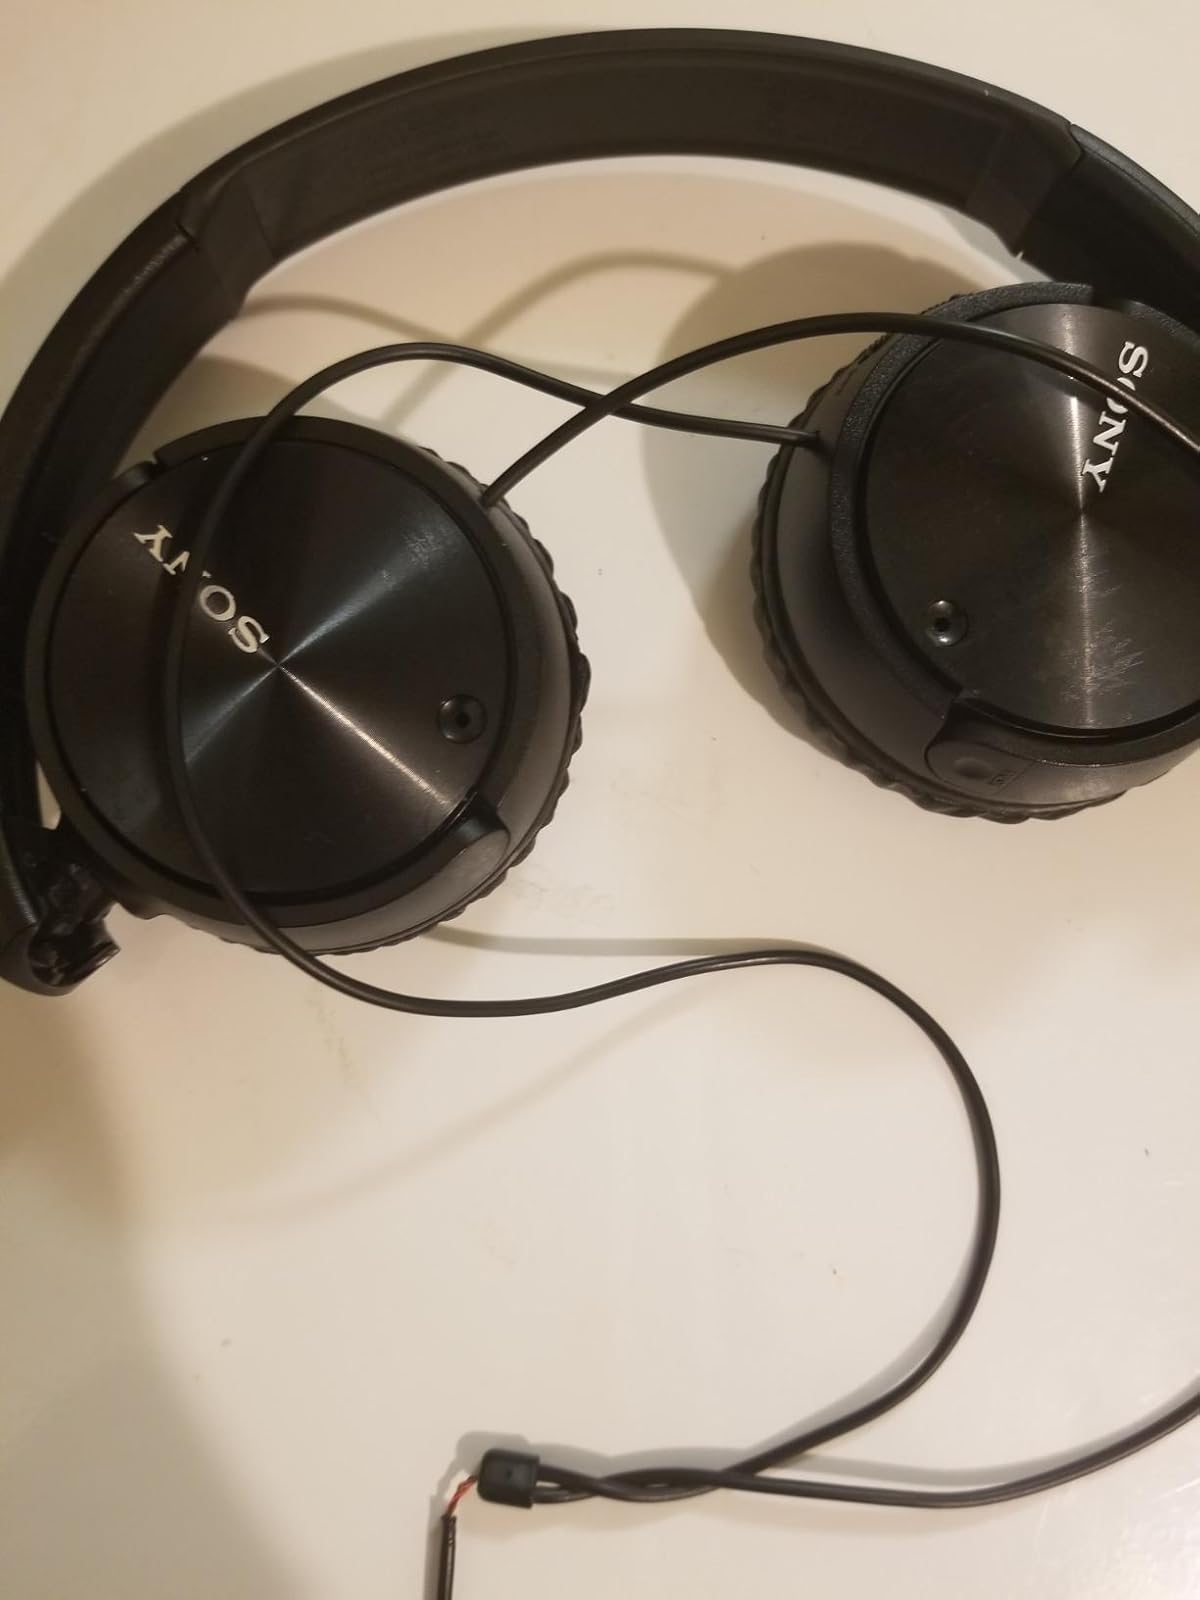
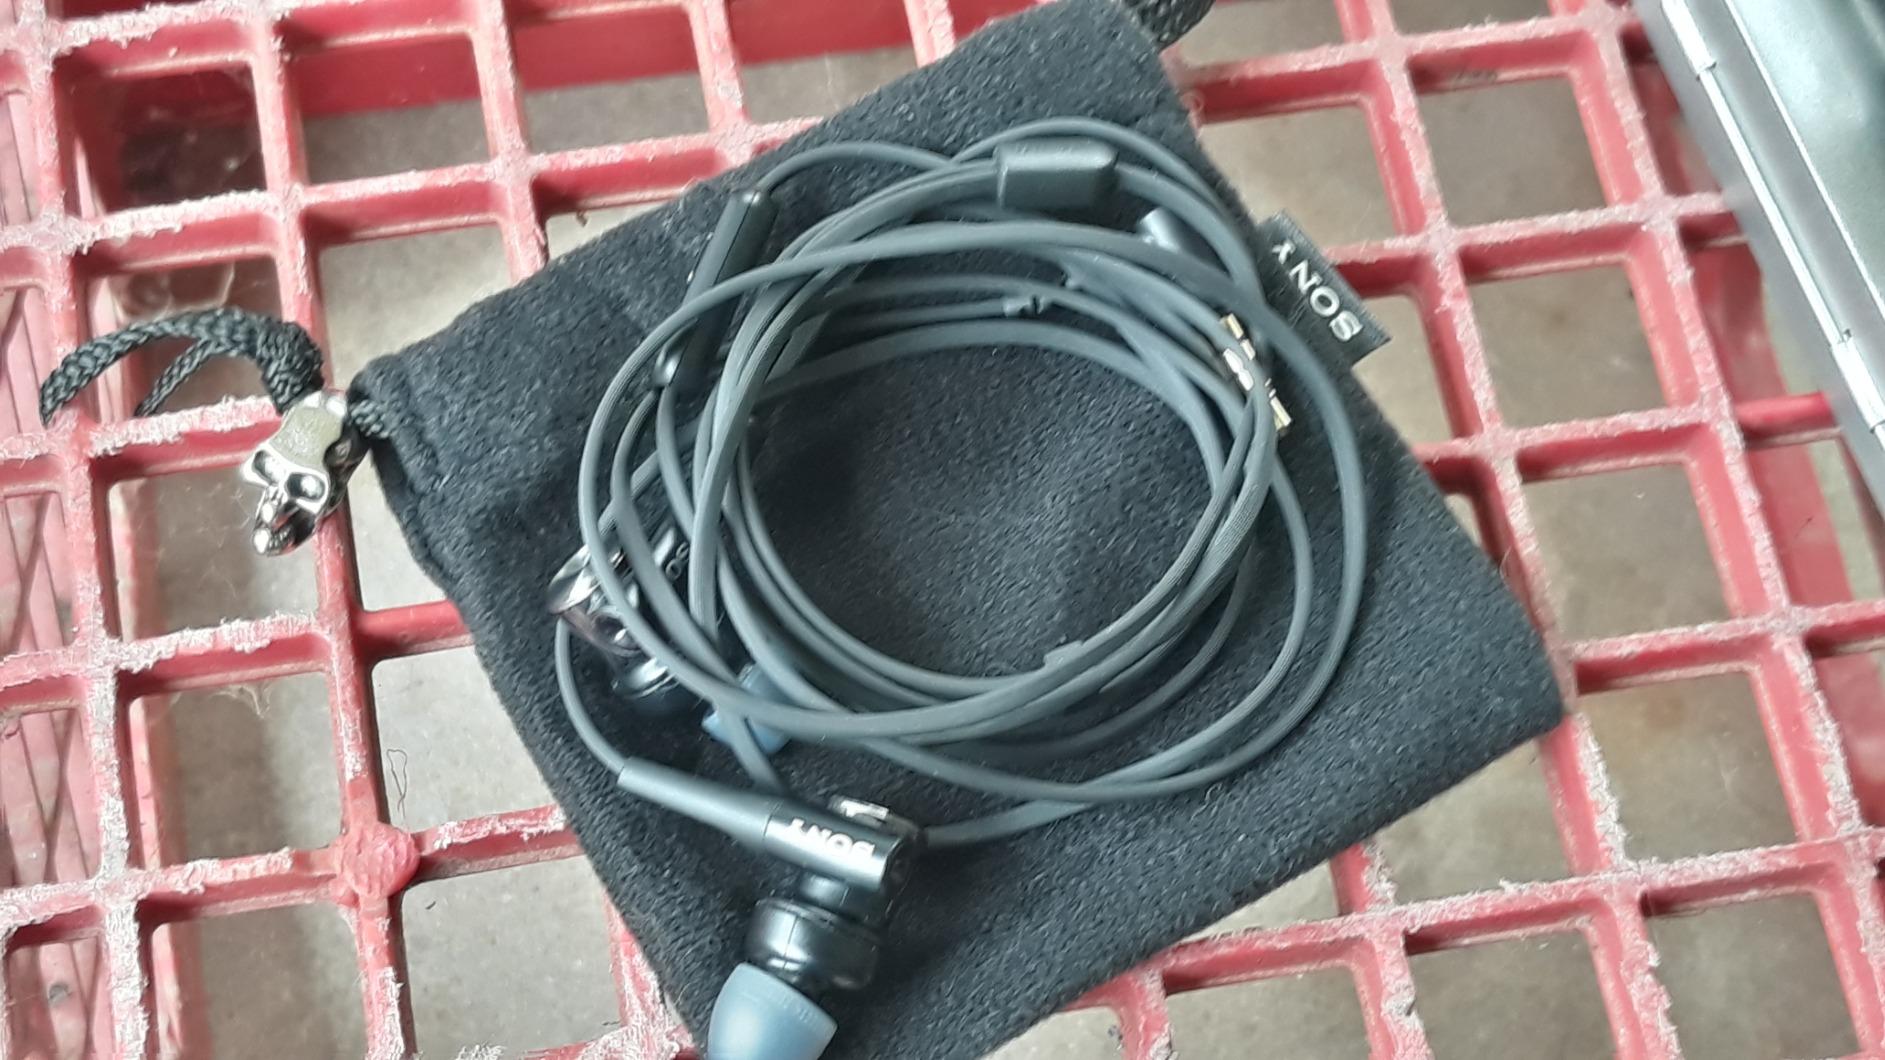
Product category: headphones
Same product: no